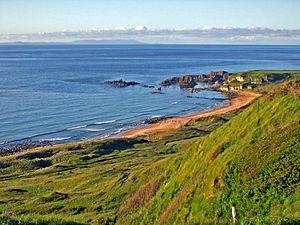
Ballintoy est un village du comté d'Antrim, en Ulster. Il est situé à 28 km au nord-est de Coleraine et à 8 km à l'ouest de Ballycastle.
Cet article décrit la géographie de l'univers fictif de Game of Thrones / Le Trône de fer.